Margarita Betova

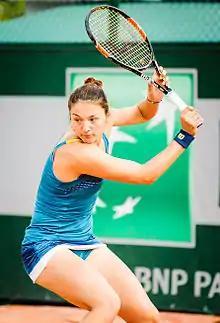
Gasparyan at the 2015 French Open

Gasparyan won three ITF singles tournaments and one doubles tournament, former being a top-level one. She achieved her first loss in an ITF final, also a 100k tournament, in Trnava, Slovakia, where she lost to Danka Kovinić. She then played on the WTA Tour.